José María Cunill Postius

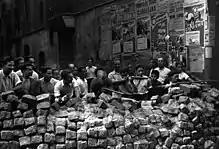
Barcelona, July 19, 1936

Cunill was among key civilians engaged in Catalan anti-Republican conspiracy of the spring of 1936; he was also closely in touch with the nationwide Carlist command. He offered to the Barcelona military some 3,000 action-ready requetés and further 15,000 as auxiliaries; in return he received general instructions. How many volunteers indeed reported to the barracks on July 19 is unclear. Cunill led a group of some 200 men who appeared at the San Andrés quarters; some scholars claim the campaign was poorly organized. Following a chaotic day which involved some shootout, San Andrés was seized by the loyalists and Cunill was apprehended. Either the next or the following day he and other captured requetés were led to the Montcada y Reixac cemetery and shot. Cunill managed to fake death; lightly wounded, he survived also coup de grâce. Treated later by friends, he left Barcelona and in August 1936 in unclear circumstances he made it to the rebel zone.